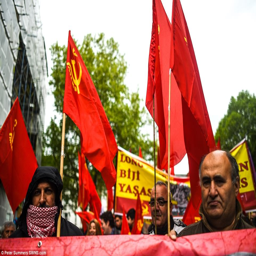
groups from international groups including the group joined demonstrators for the march this morning